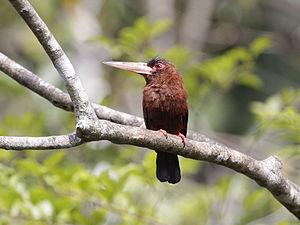
Le Jacamar roux est une espèce d'oiseaux de la famille des galbulidés.